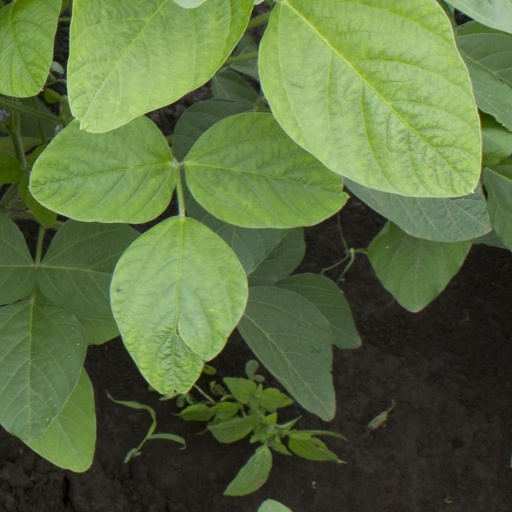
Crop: soybean